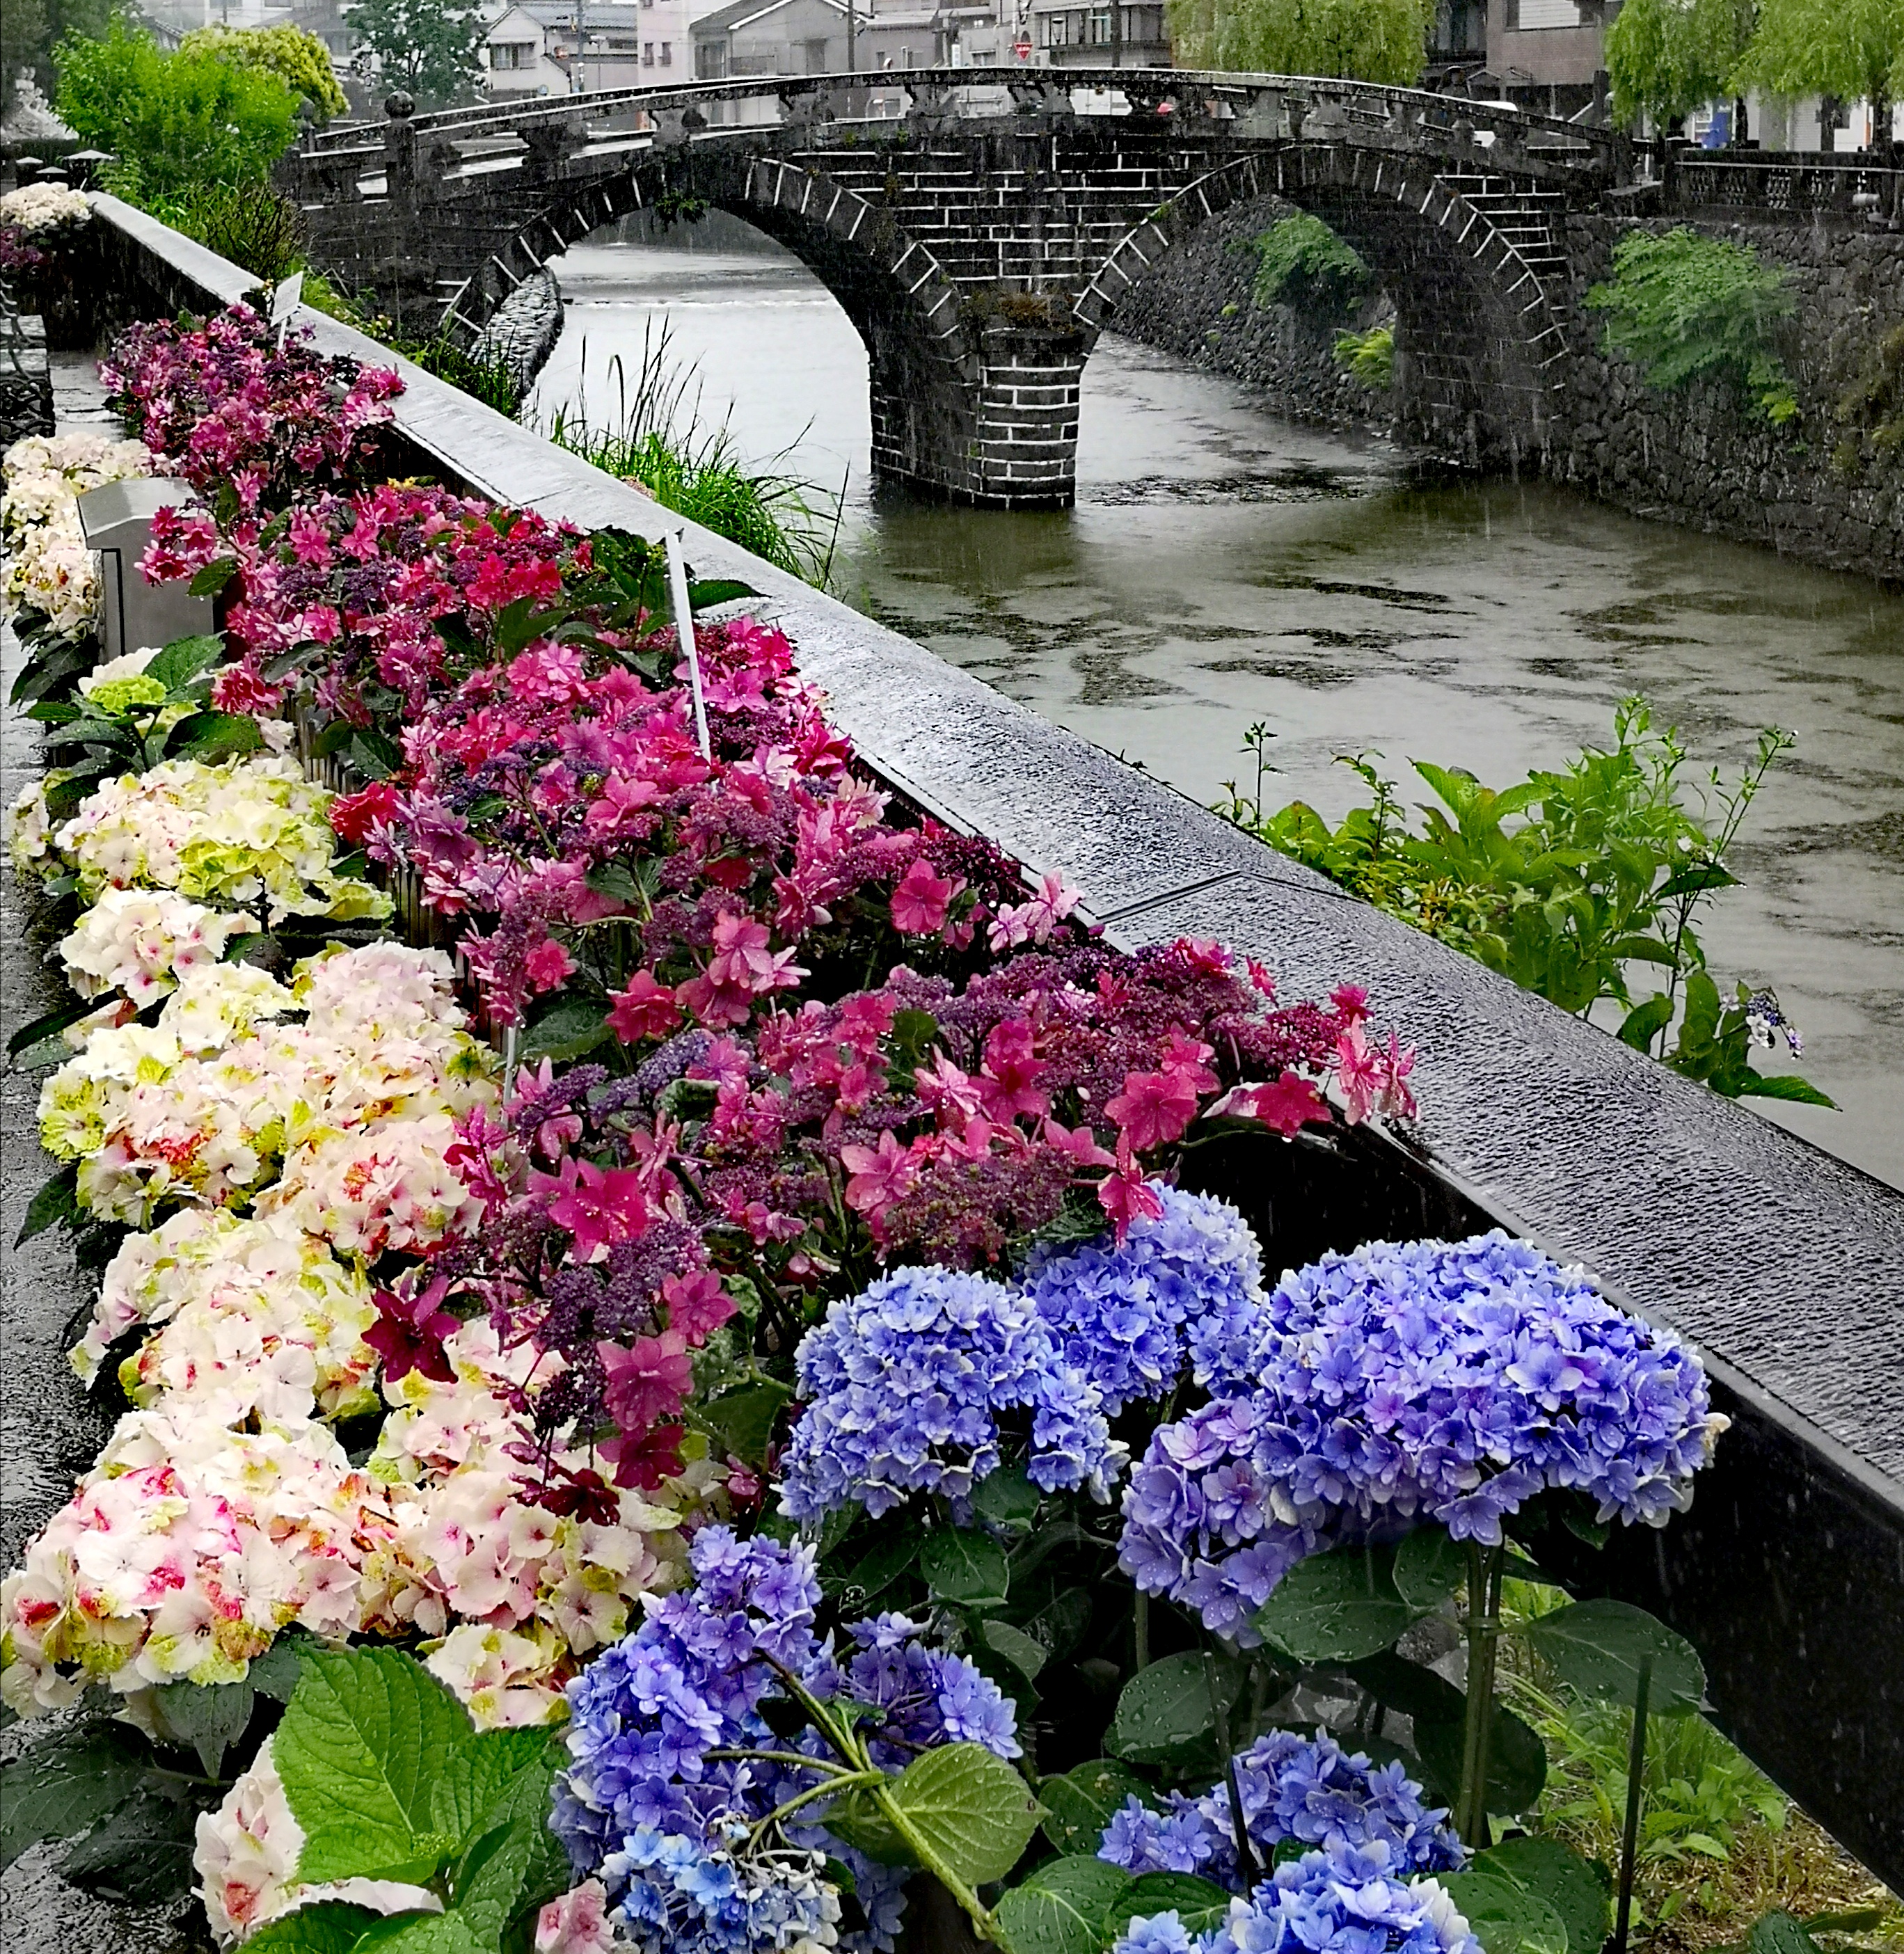
flower, plant, water, botany, green, purple, petal, vegetation, shrub, groundcover, landscape, flowering plant, annual plant, herbaceous plant, magenta, garden, landscaping, grass, spring, natural landscape, bridge, art, gardening, plantation, canal, leisure, hydrangeaceae, cornales, floristry, houseplant, arch bridge, tree, hydrangea, buddleia, impatiens